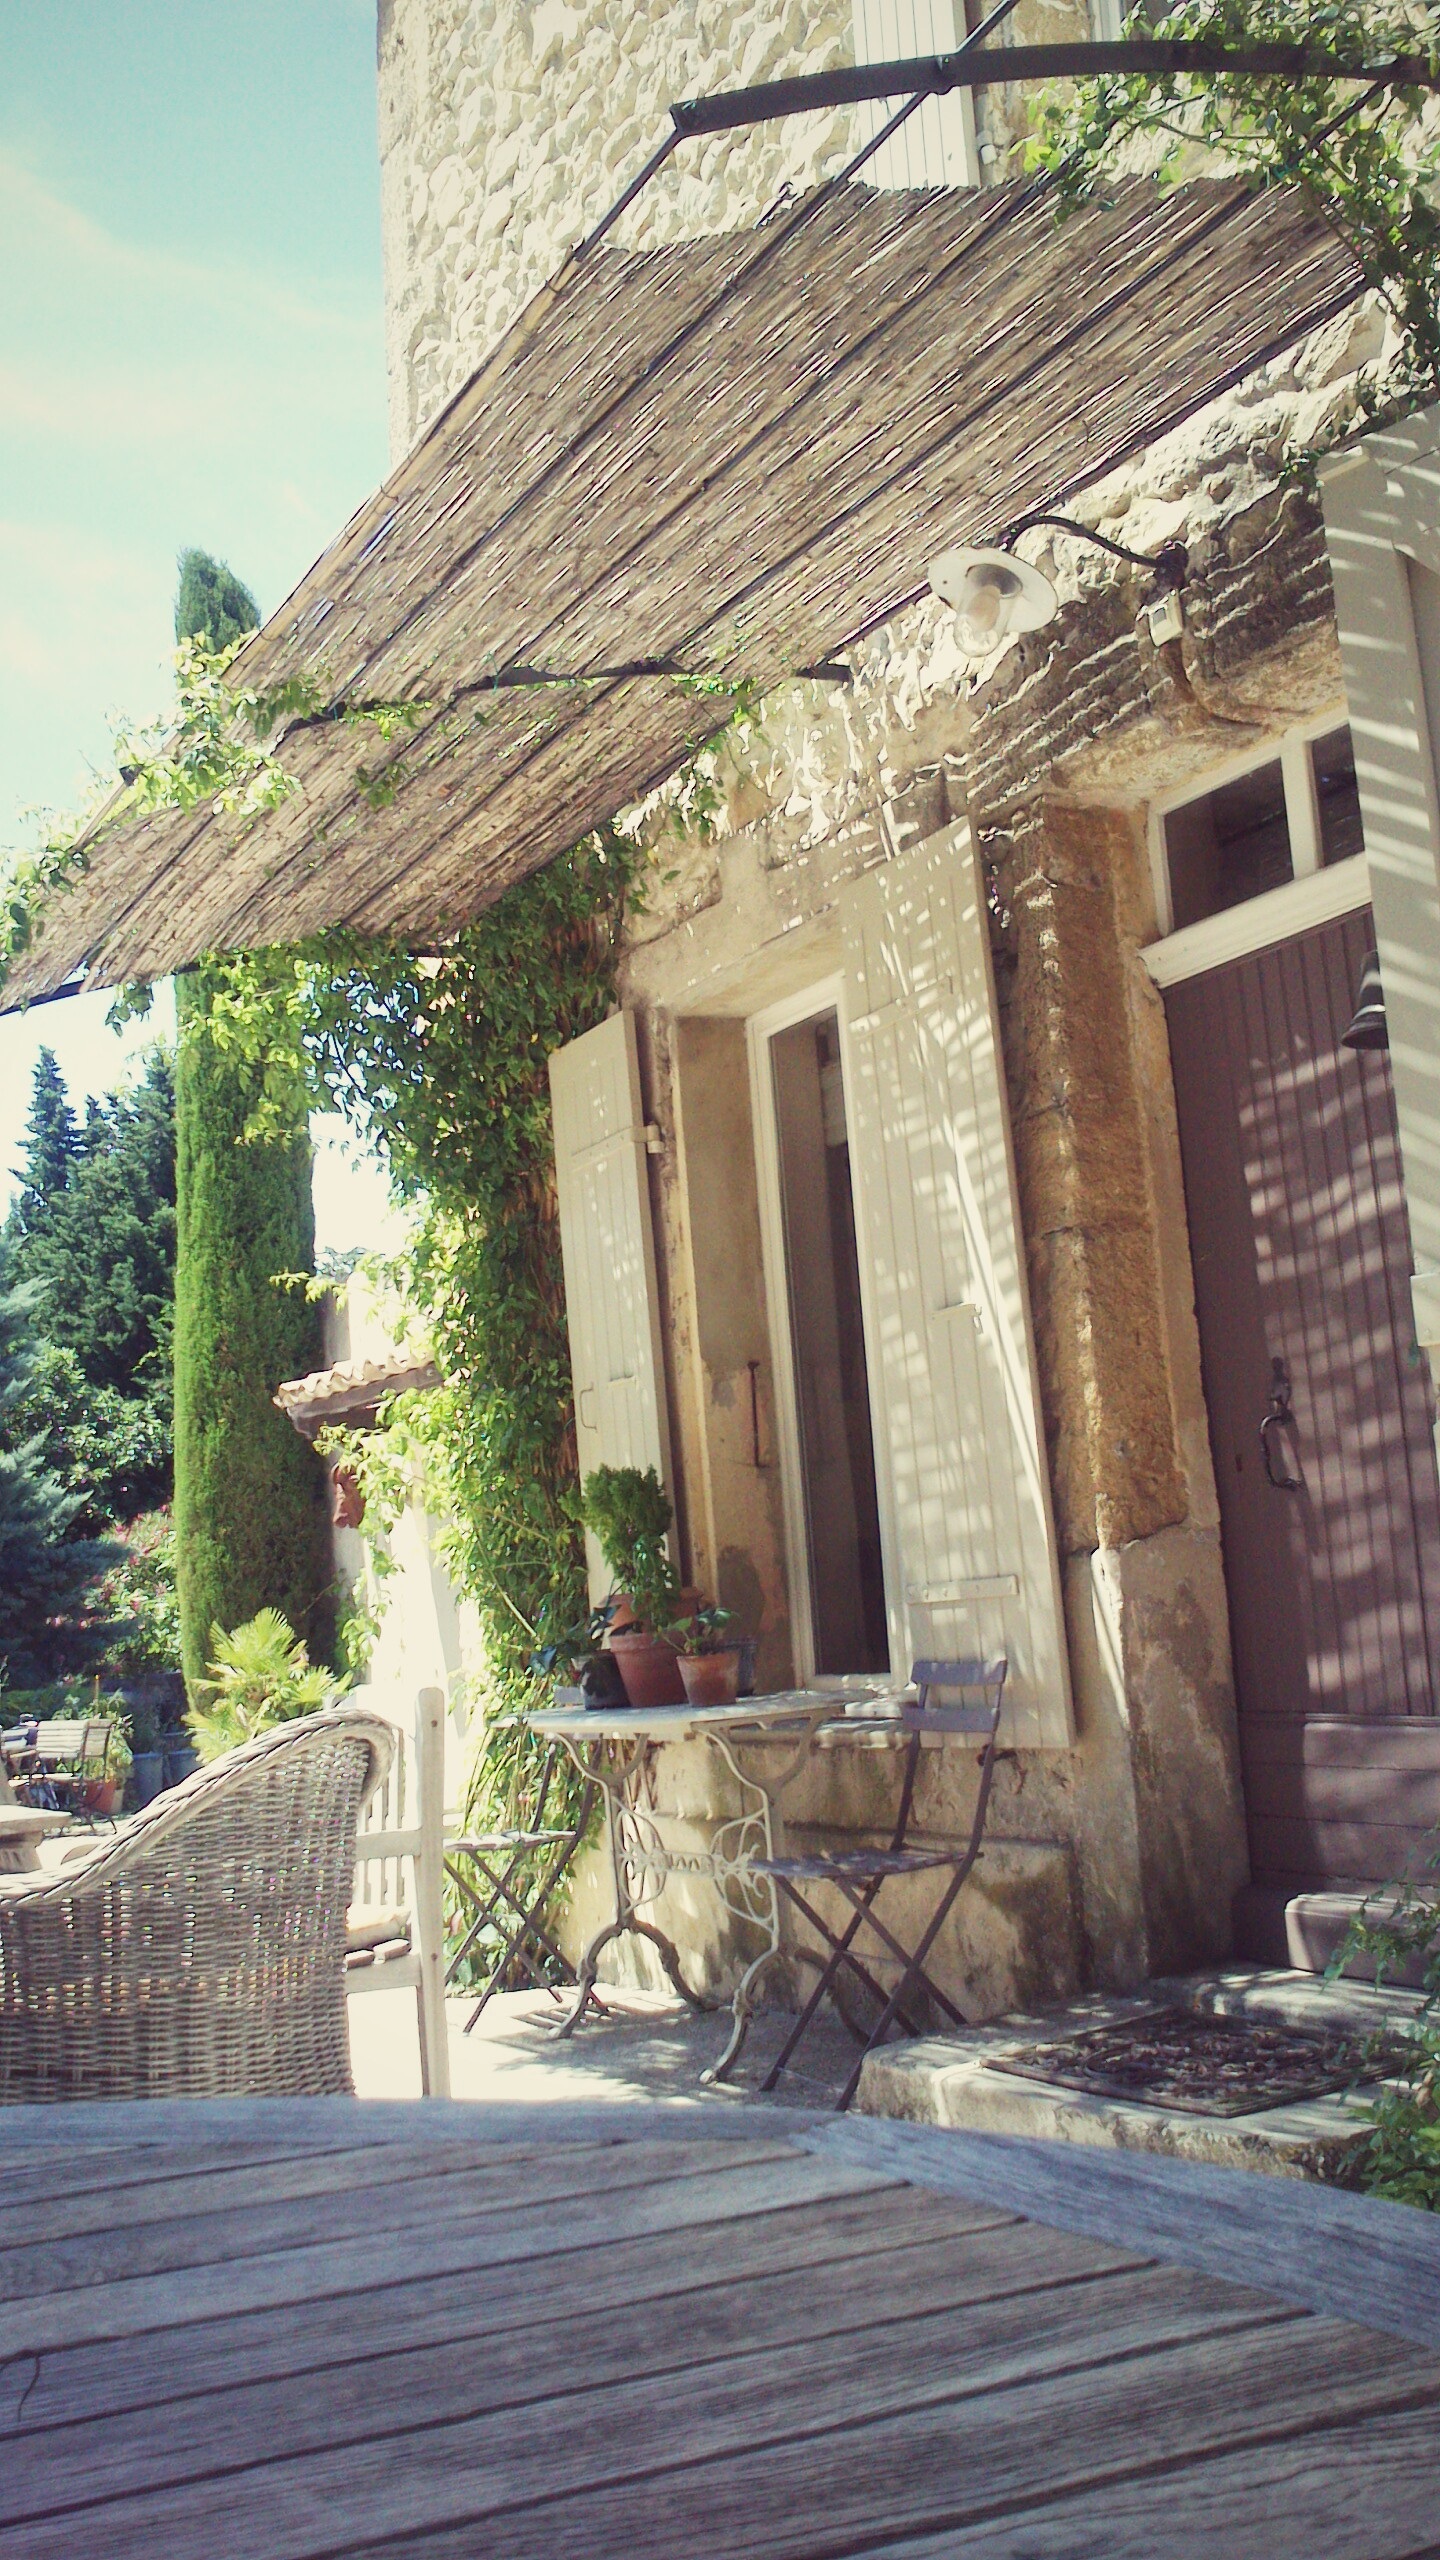
table, cafe, light, architecture, sun, villa, mansion, house, building, home, village, france, relax, cottage, cozy, facade, property, door, hotel, hell, estate, mood, do not disturb